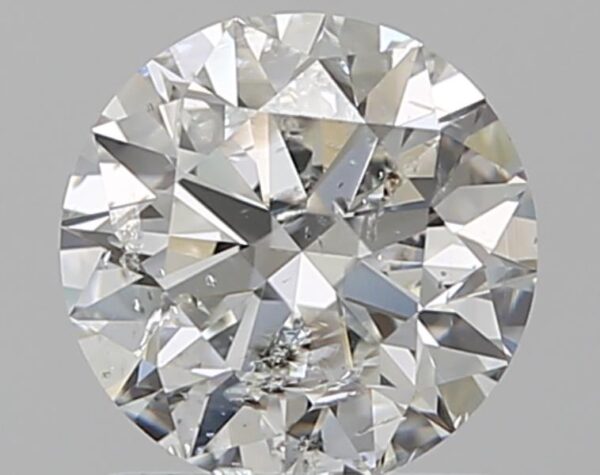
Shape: round
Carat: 1
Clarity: SI2
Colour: G
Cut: EX
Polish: EX
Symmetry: VG
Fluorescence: N
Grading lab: HRD
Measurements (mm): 6.31 x 6.4 x 3.96